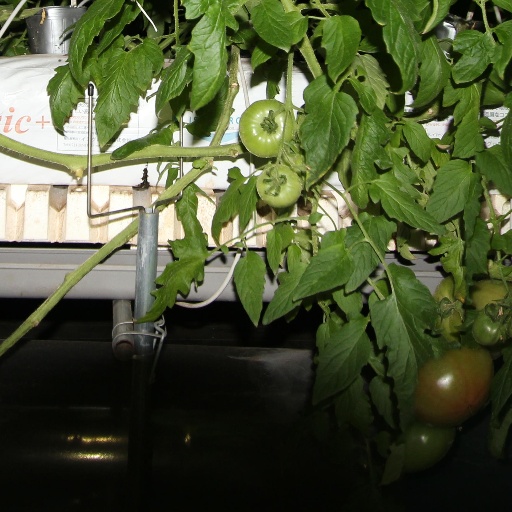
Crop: tomato